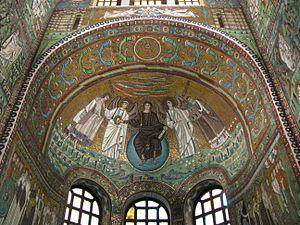
Cette page concerne l'année 548 du calendrier julien.
L’Histoire de l'icône byzantine et orthodoxe est la description des processus historiques d'apparition et de développement de la peinture d'icônes dans le monde orthodoxe. L'icône est un genre de peinture, de nature religieuse par ses thèmes et ses sujets, cultuelle par sa signification, qui débute au haut Moyen Âge, voire dans l'antiquité tardive, dans l'Empire romain d'Orient. L'icône religieuse a pour but d'être un lien entre le monde divin et le monde terrestre, durant la prière individuelle ou la liturgie chrétienne.